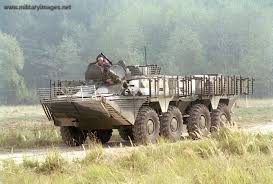
Label: BTR-80